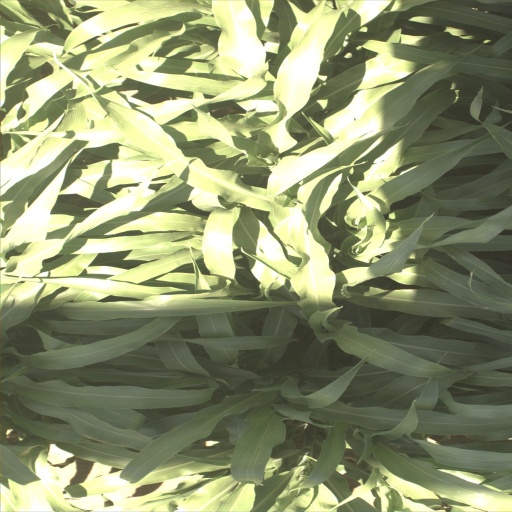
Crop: sorghum